Wheeling Tunnel

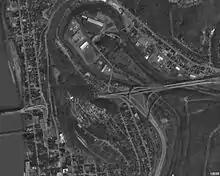
An overview of Wheeling Hill

Plans for the reconstruction of the tunnel were formed in 2005, with reconstruction work beginning in January 2007. Reconstruction of the tunnel was planned to take 3 months, but reconstruction of the eastbound tunnel, which was not totally completed, took over eleven months. After the issues with the reconstruction work, local politicians suggested closing the tunnels altogether, and to just build the freeway over Wheeling Hill, however after opposition from the NAACP and other groups, the suggestions were dropped. Completion of the eastbound tunnel reconstruction begin in July 2008, when the tiles were replaced for the first time with new tiles fabricated by a German tile manufacturer. The Division of Highways had to award the contract to the German company because no other company could complete the request within the time frame required. The original tiles were made by a now-defunct company based in Cleveland. During the second round of eastbound tunnel reconstruction, the westbound tunnel was also closed overnight for construction work. The eastbound tunnel reconstruction was completed on October 31, 2008. The westbound tube was closed in February 2010, and opened a month ahead of schedule in September 2010. The total cost of the project was over double the original bid, totaling $13.7 million, due to the delays.